Job safety analysis

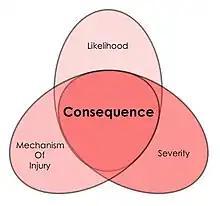
Consequence diagram

Consequence is the outcome of an event expressed qualitatively or quantitatively, being a loss, injury, disadvantage or gain. There may be a range of possible outcomes associated with an event.